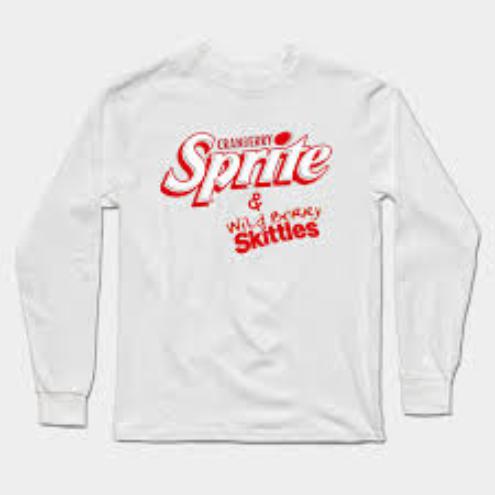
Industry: Food